Leonardo Sciascia

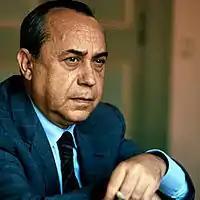
Sciascia as Member of the Chamber of Deputies, 1979

A number of his books, such as "The Day of the Owl" ("Il giorno della civetta") and "Equal Danger" ("Il contesto"), demonstrate how the Mafia manages to sustain itself with the help of the anomie inherent in Sicilian life. He presented a forensic analysis of the kidnapping and assassination of Aldo Moro, a prominent Christian Democrat, in his book "The Moro Affair".